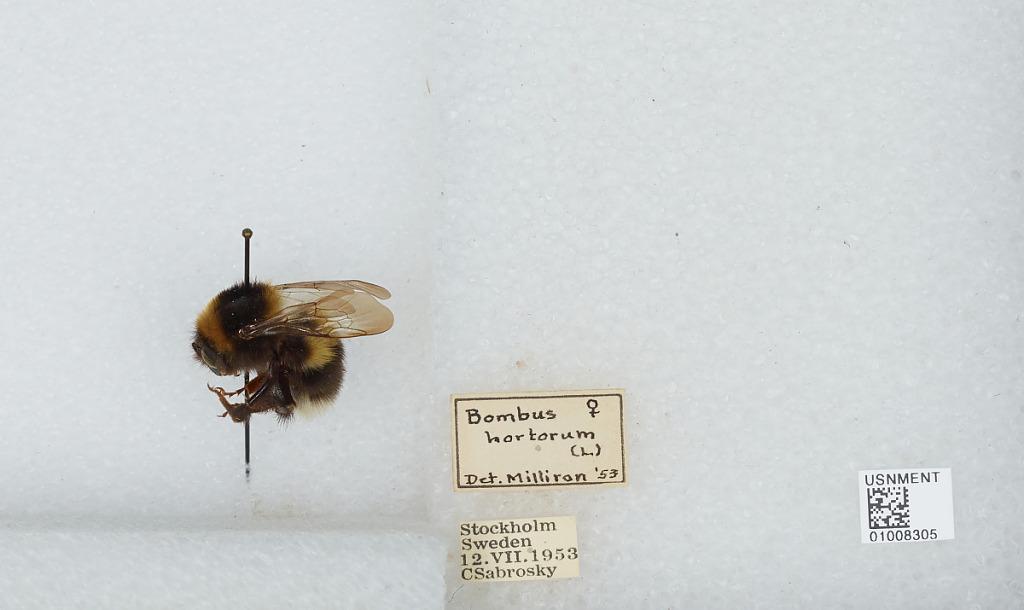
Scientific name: Bombus (Megabombus) hortorum (Linnaeus)
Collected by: C. Sabrosky
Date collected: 1953-7-12
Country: Sweden
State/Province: Stockholm
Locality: Stockholm
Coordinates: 59.3294, 18.0686
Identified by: Milliron